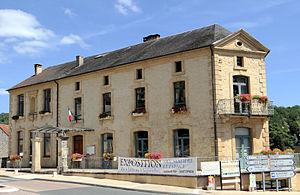
Dordogne - Saint-Cyprien - Mairie
Saint-Cyprien est une commune française située dans le département de la Dordogne, en région Nouvelle-Aquitaine.